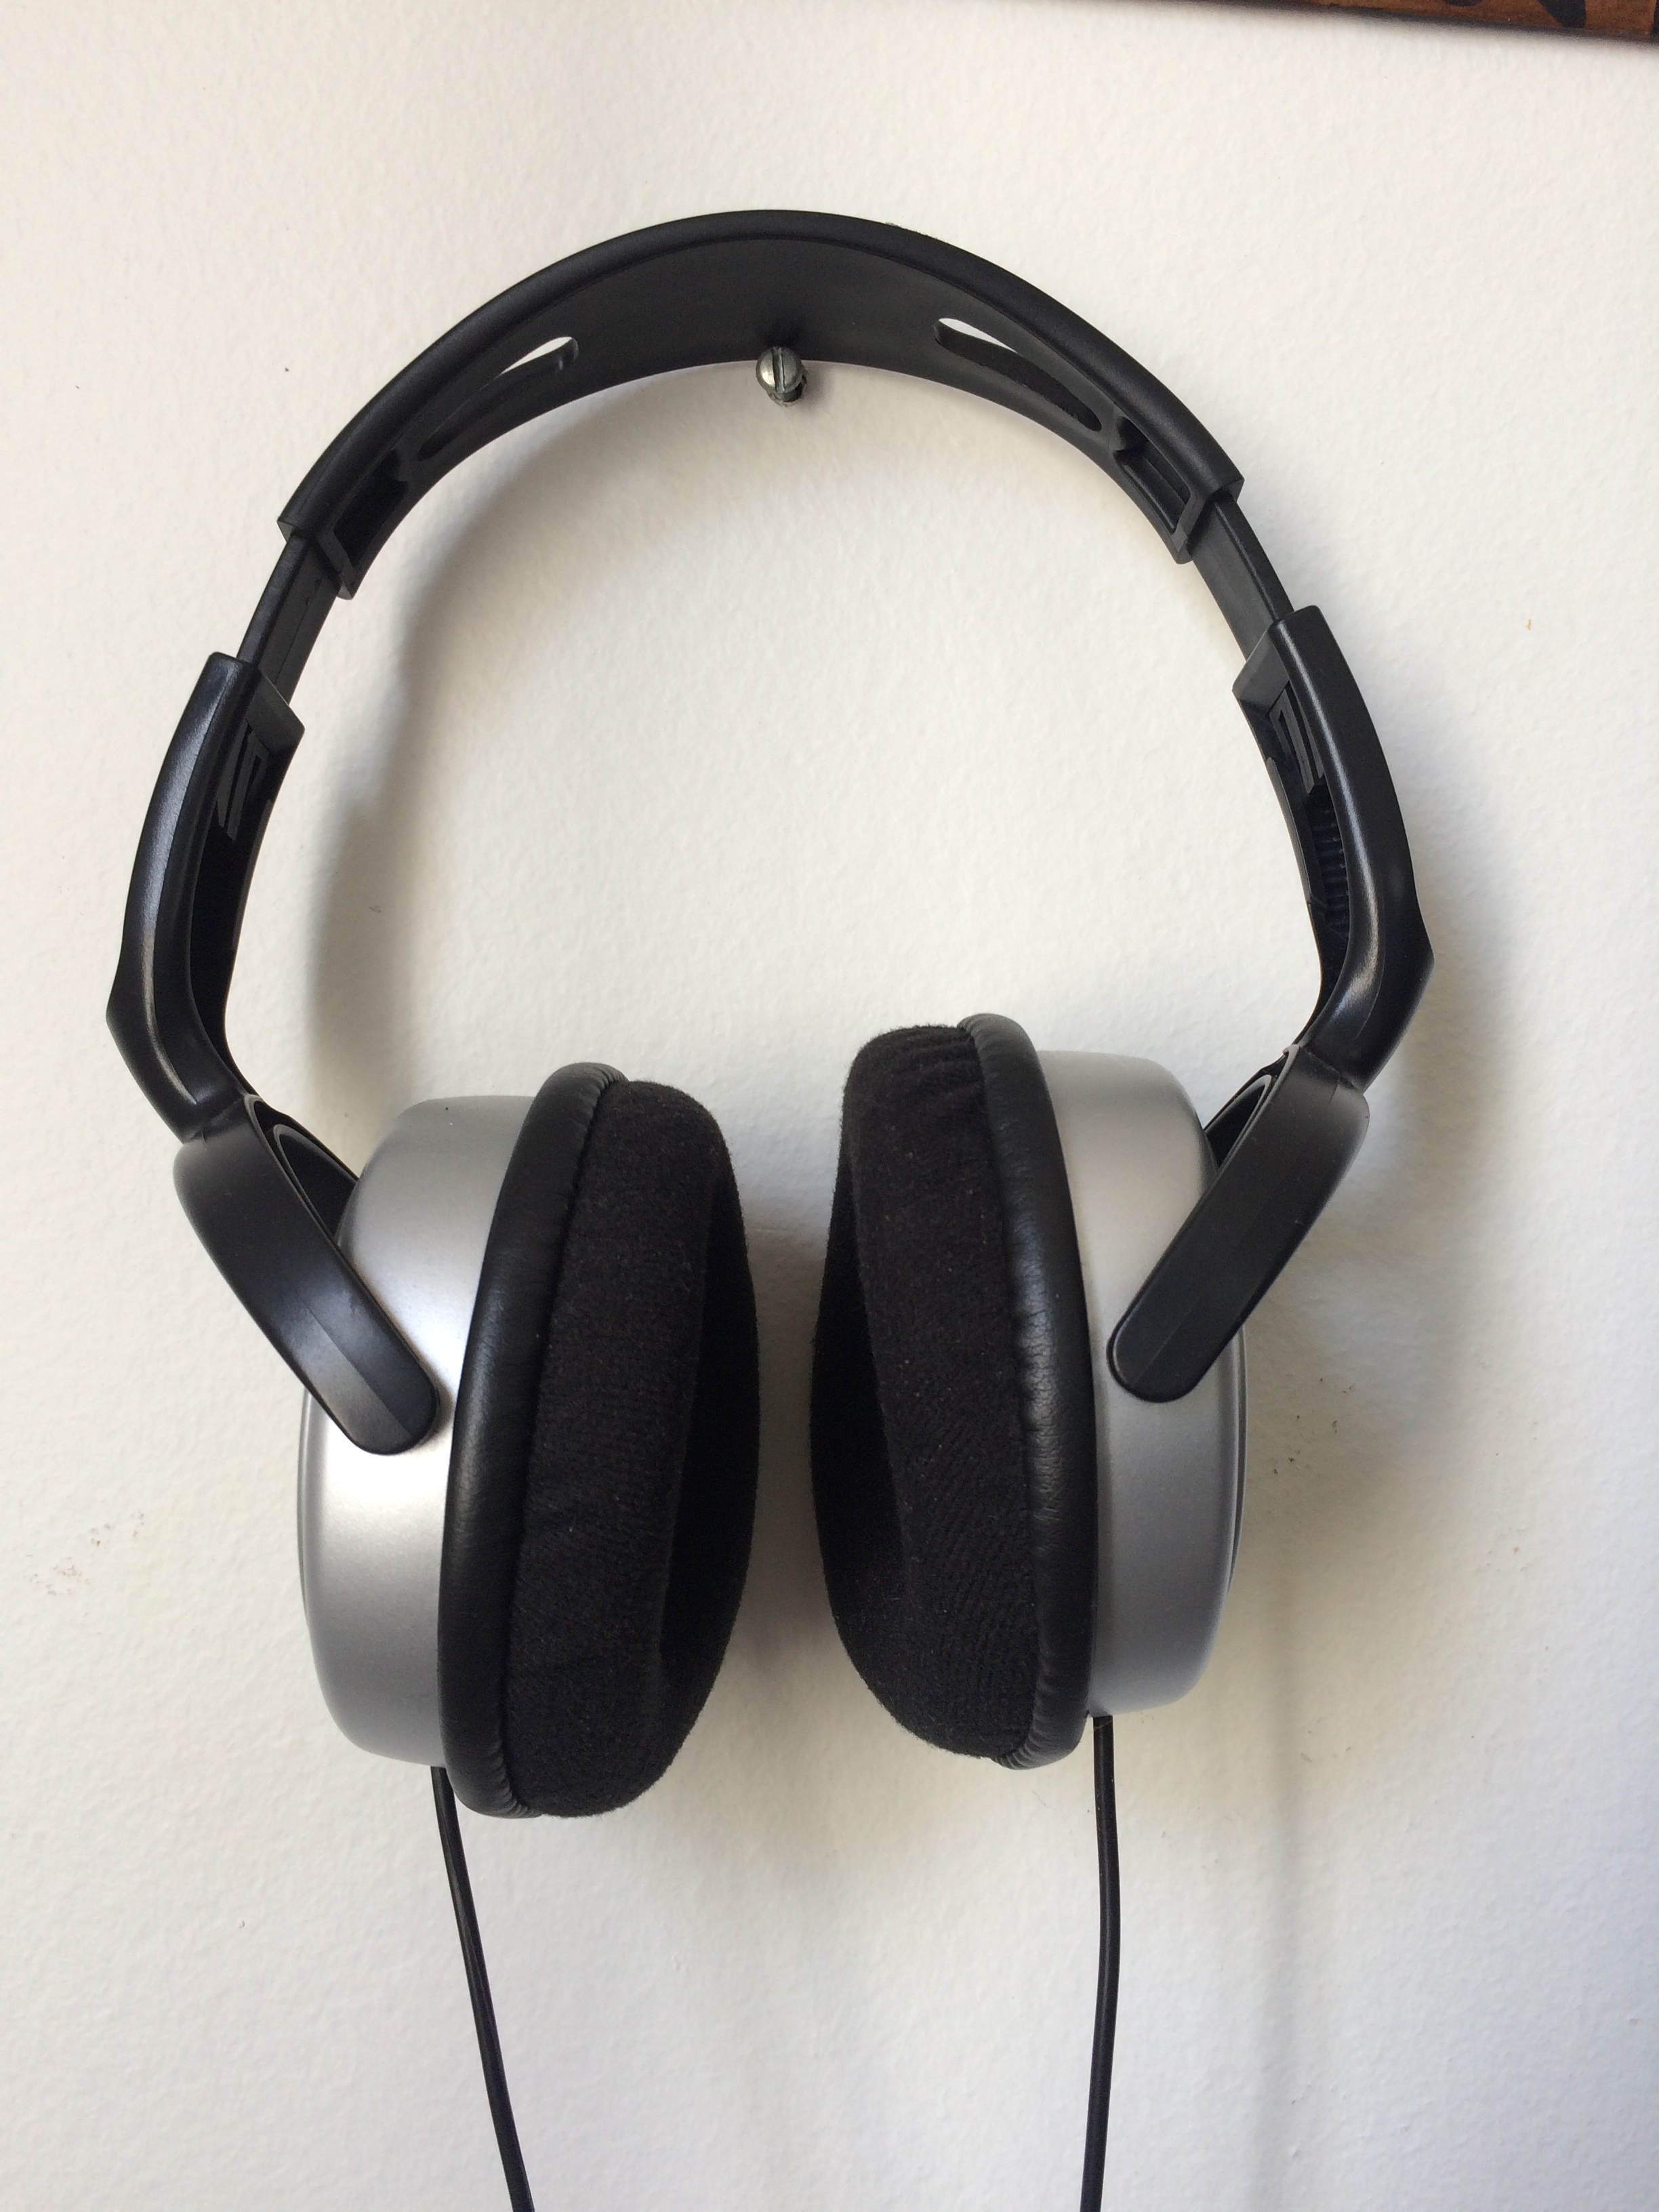
technology, phone, gadget, ear, earphone, audio, headphones, headset, audio equipment, electronic device, communication device